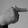
ASL letter: T